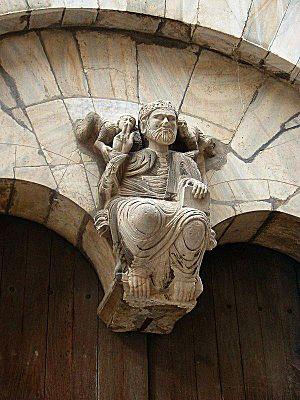
L'église Saint-Jean le Vieux de Perpignan est une église romane, actuellement partiellement désaffectée, située à Perpignan, dans le département français des Pyrénées-Orientales. Ancienne collégiale, elle fut supplantée au XIVᵉ siècle par un nouvel et vaste édifice de style gothique méridional, devenu en 1602 la cathédrale Saint-Jean-Baptiste du diocèse de Perpignan-Elne. La cathédrale gothique flanque l'édifice roman au sud, qui a été conservé.
Cet article présente une liste des églises romanes des Pyrénées-Orientales.
Cet article relate l'histoire de la ville de Perpignan dans le département des Pyrénées-Orientales.